Ottawa Senators (original)

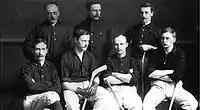
One row of four men seated with three men standing behind. Several have hockey sticks

For the 1885 season, the club adopted gold and blue as its colours and returned to the Montreal tournament. Ottawa earned its first-ever victory at the tournament over the Montreal Victorias, but lost its final match to the Montreal Hockey Club (Montreal HC) to place second in the tournament. The 1886 Montreal tournament was cancelled due to an outbreak of smallpox and the club would not play an outside match again until 1887.